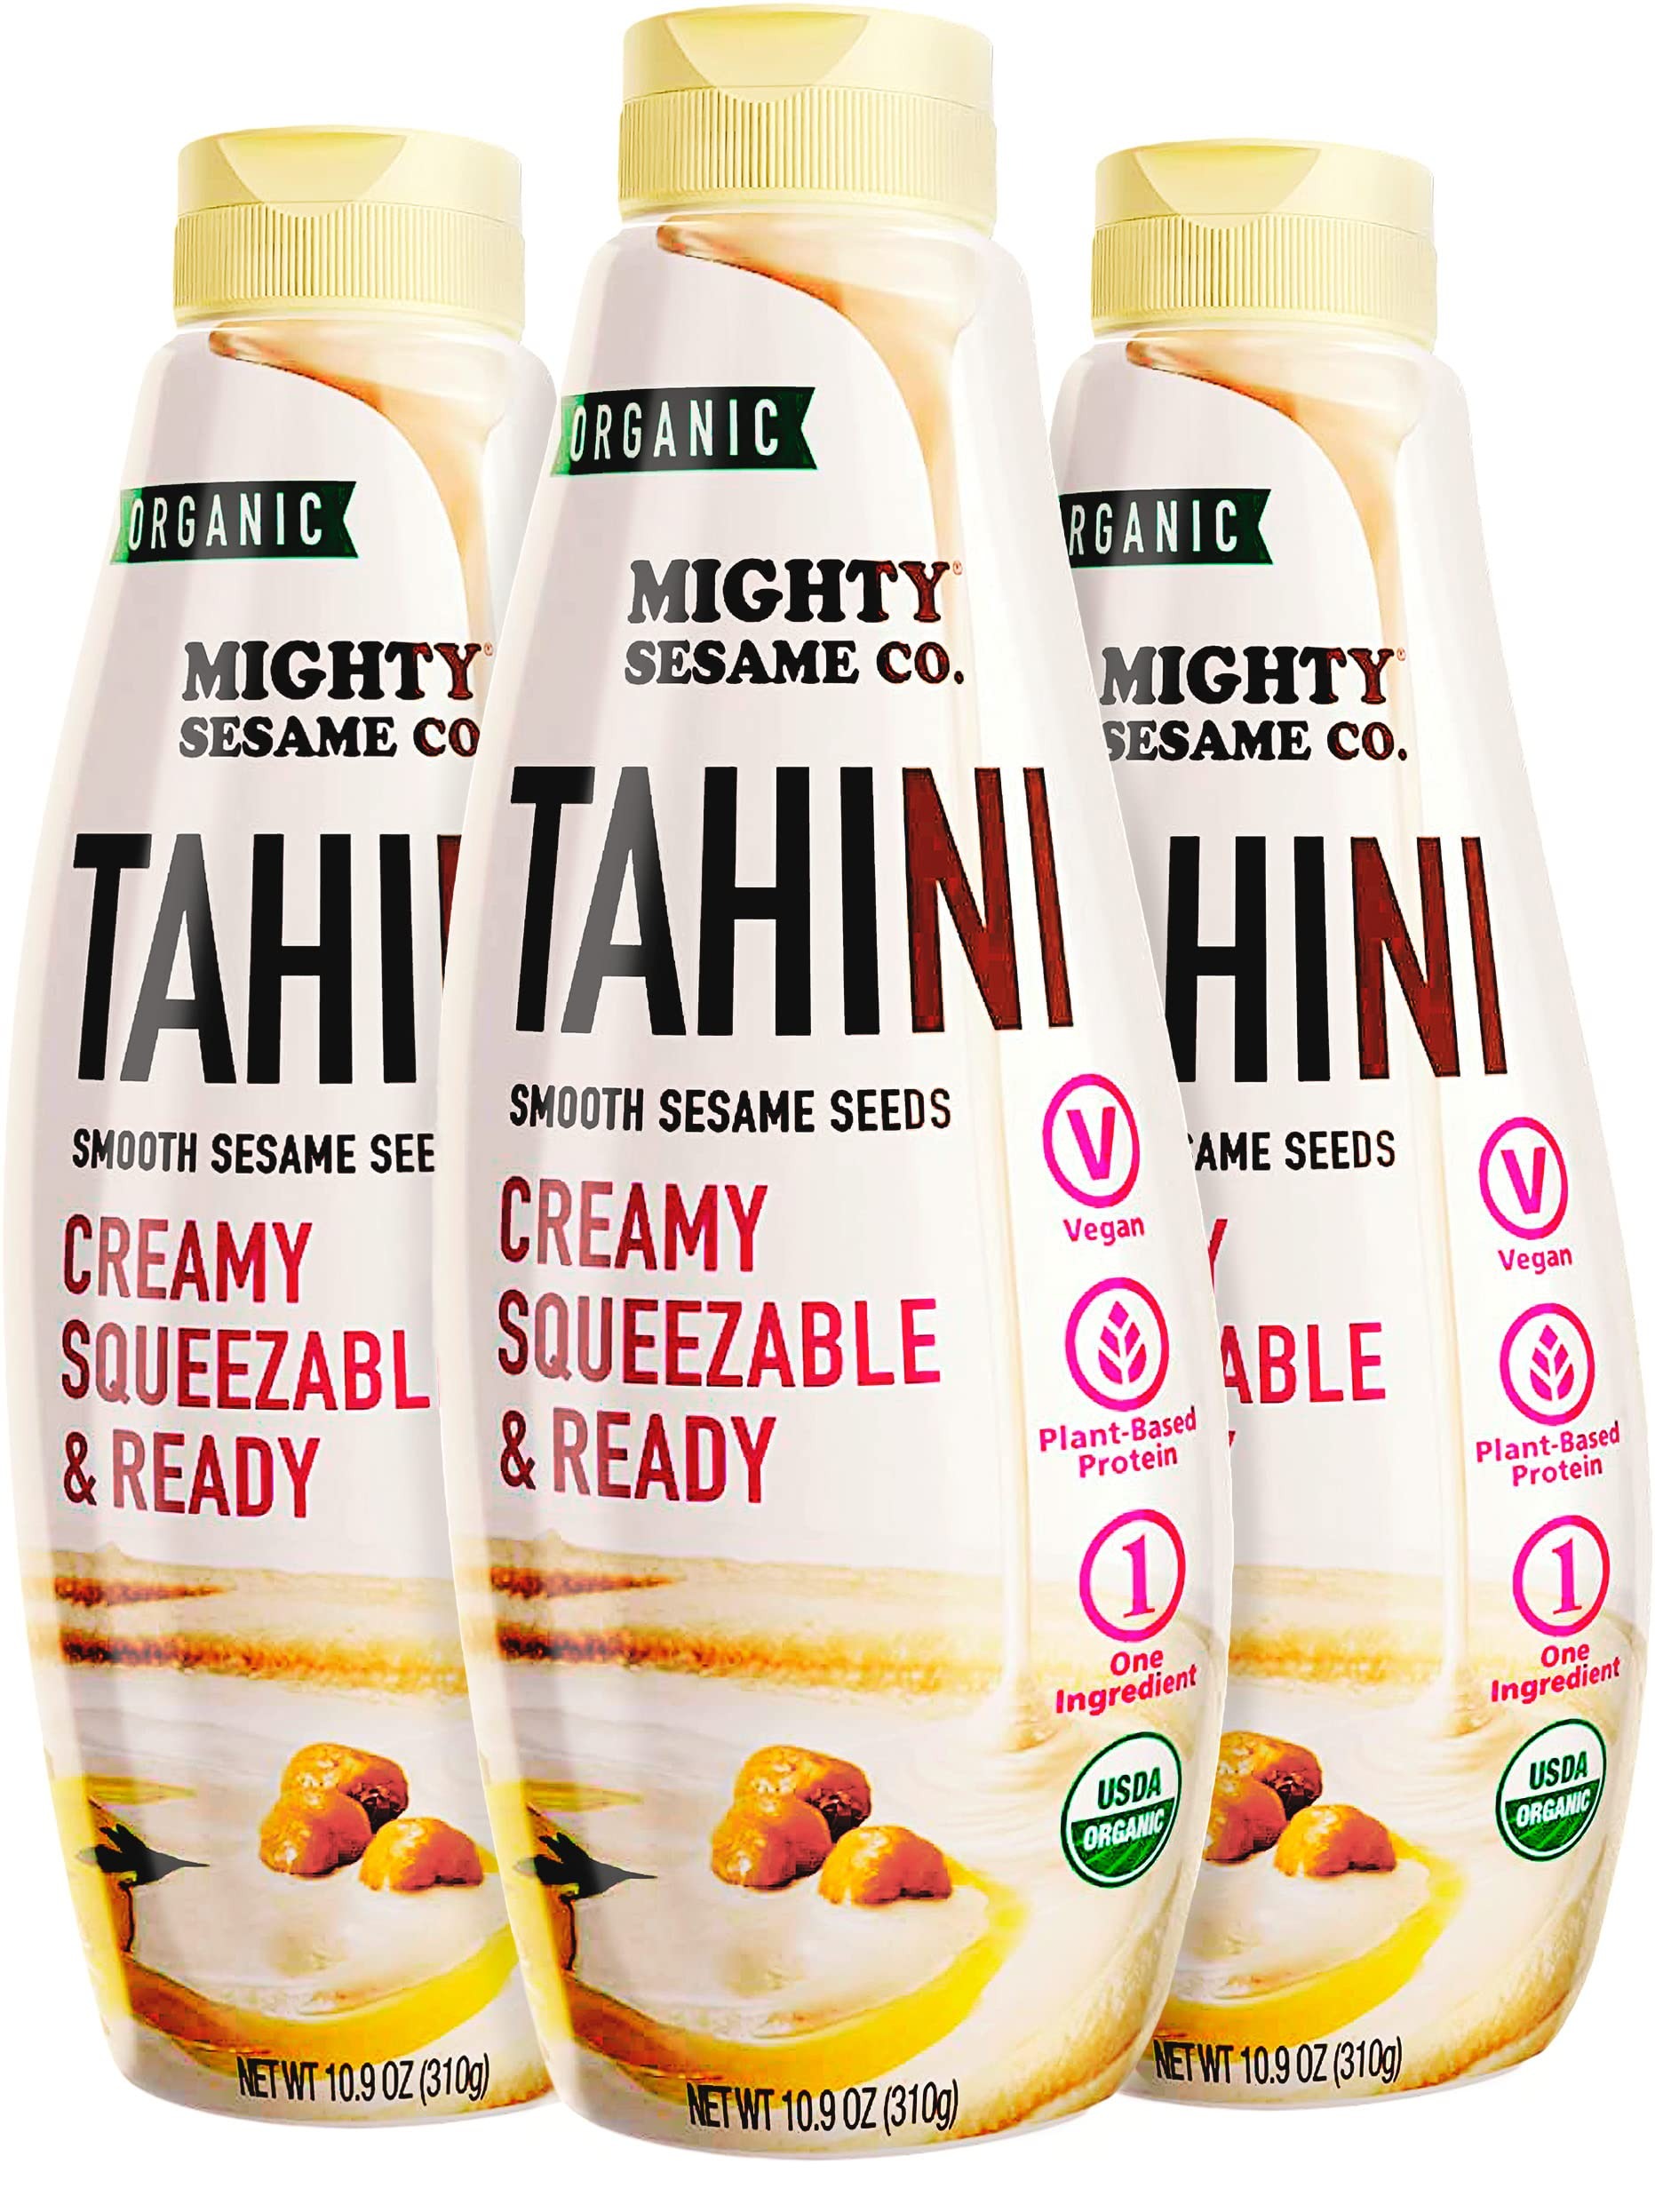
Item Name: Mighty Sesame Co. Organic Tahini, Squeezable Creamy & Ready Tahini Paste, 10.9oz (3 Pack) Gluten Free, Vegan, Non GMO, Keto Friendly, Plant Based Protein, Kosher
Product Description: What Makes Mighty Sesame Co. Squeezable Tahini a Step Above the Rest➤ Mighty Sesame Co.’s Organic Tahini Comes in a (Patent Pending) Squeezable Bottle and Is Ready-To-Use. Our Tahini is made from 100 percent Slow-Roasted Fine Ethiopian Sesame Seeds.➤This Tahini is Organic, Vegan, Gluten- and Dairy-Free, Keto-Friendly, Kosher, and Halal. ➤Use as a Creamy Condiment which will add flavor to any number of recipes and dishes, with just one ingredient delivering plant-based protein.About Might Sesame Co. TahiniIt takes an expert to create a truly premium product. Our ‘sesameliers’ oversee the delicate and complex process of transforming raw, fair-trade sesame seeds into our delicious products. For over 30 years, the process from the seed cultivation to creating our sesame-based foods has been managed with expertise, refined knowledge and innovation. The palate of an experienced sesamilier can recognize the variety, production method, and suggest improvements to a recipe simply by taste. We constantly strive to innovate our process to benefit your super-food experience. Producing premium sesame is as complex as producing fine wine. Change of seasons, soil types and sesame varieties all greatly affect the nutrient composition, texture and flavor of the mighty seed. We carefully manage the growing and harvesting of our seeds, grinding at a low temp to achieve world class standards. Our care in choosing seed varieties, storage method, screening, meticulous peeling and roasting is combined with our exclusive grinding process and innovative recipes to create a nutritional and flavorful sesame experience of artisanal quality. We source sesame from the most reputed growing region in the world, Ethiopia, and trade sustainably with producers to ensure fair wages for farmers in a win- win exchange for the world’s mighty finest sesame. Awesome Tahini is just a click away; tap the “Add to Cart” button above!
Value: 32.7
Unit: Ounce

Price: 7.99